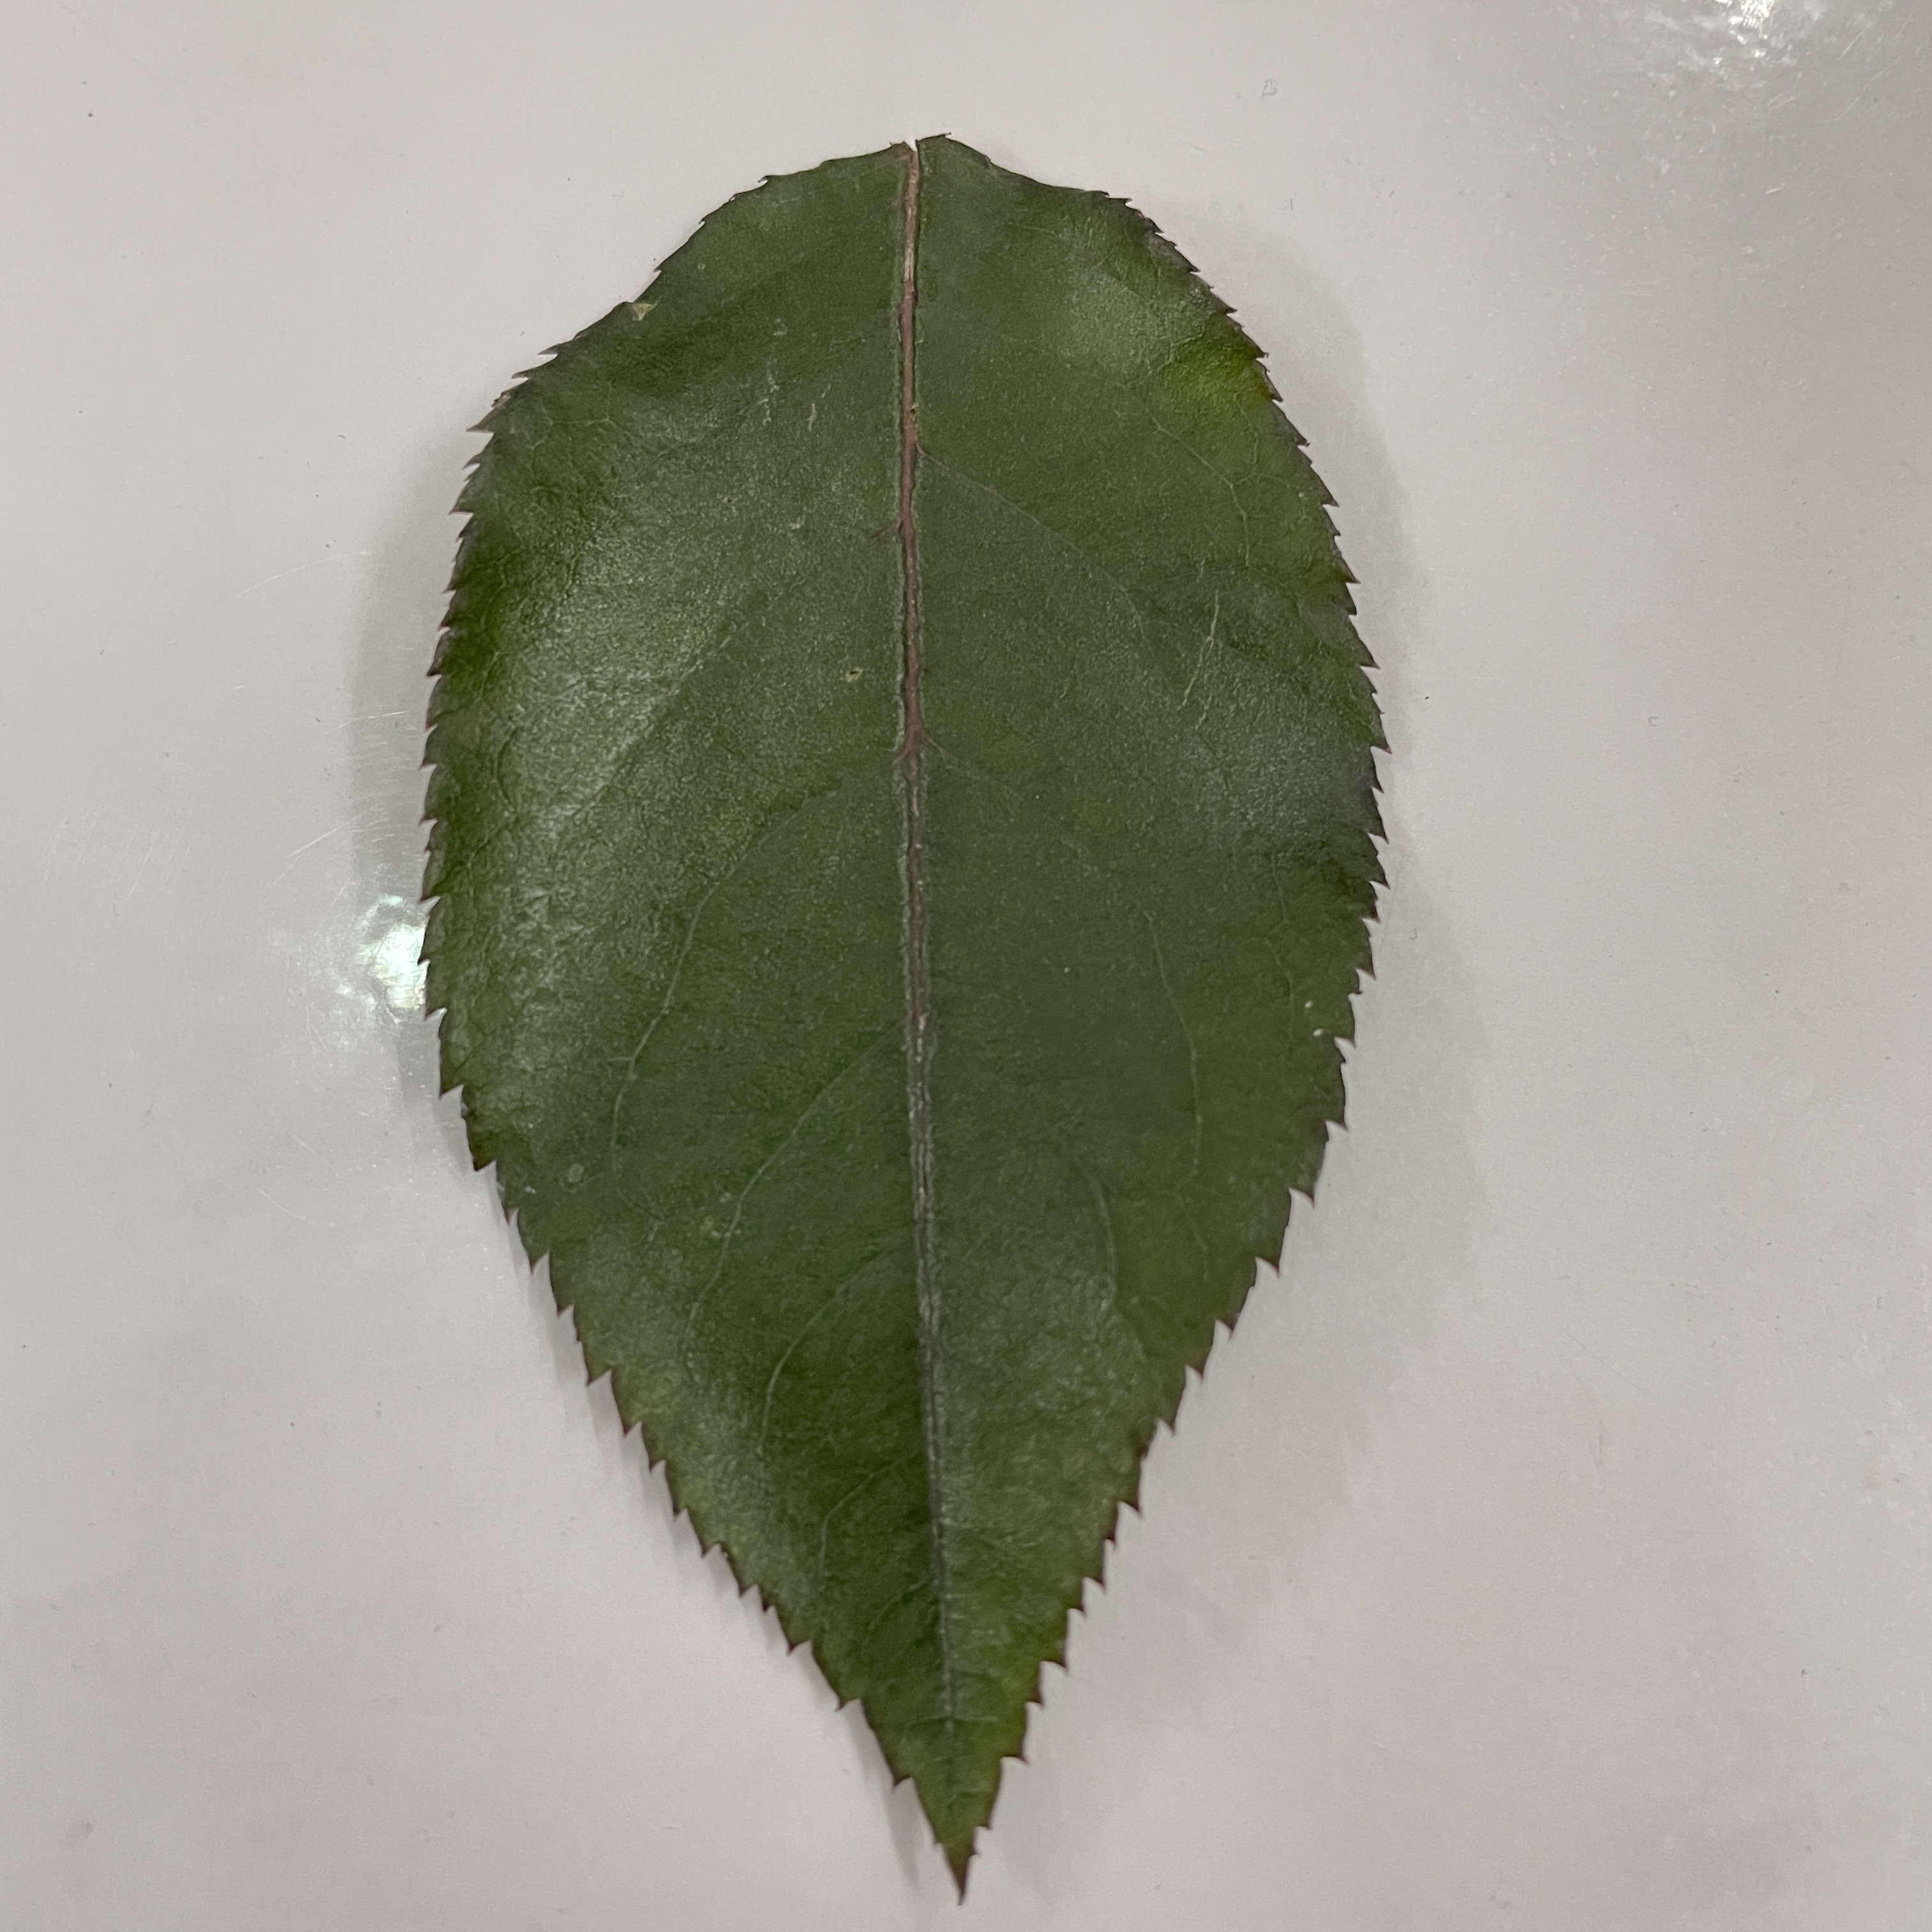
Label: Healthy Leaf